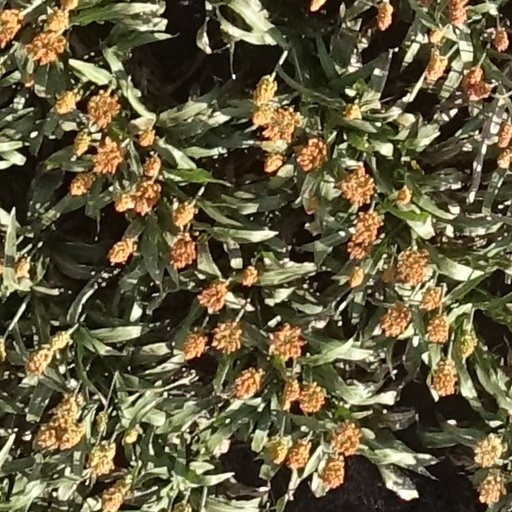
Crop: sorghum